Jacksonville, Florida

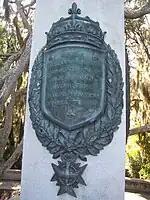
Replica of Jean Ribault's column claiming Florida for France in 1562

The area of the modern city of Jacksonville has been inhabited for thousands of years. On Black Hammock Island in the national Timucuan Ecological and Historic Preserve, a University of North Florida team discovered some of the oldest remnants of pottery in the United States, dating to 2500 BCE.